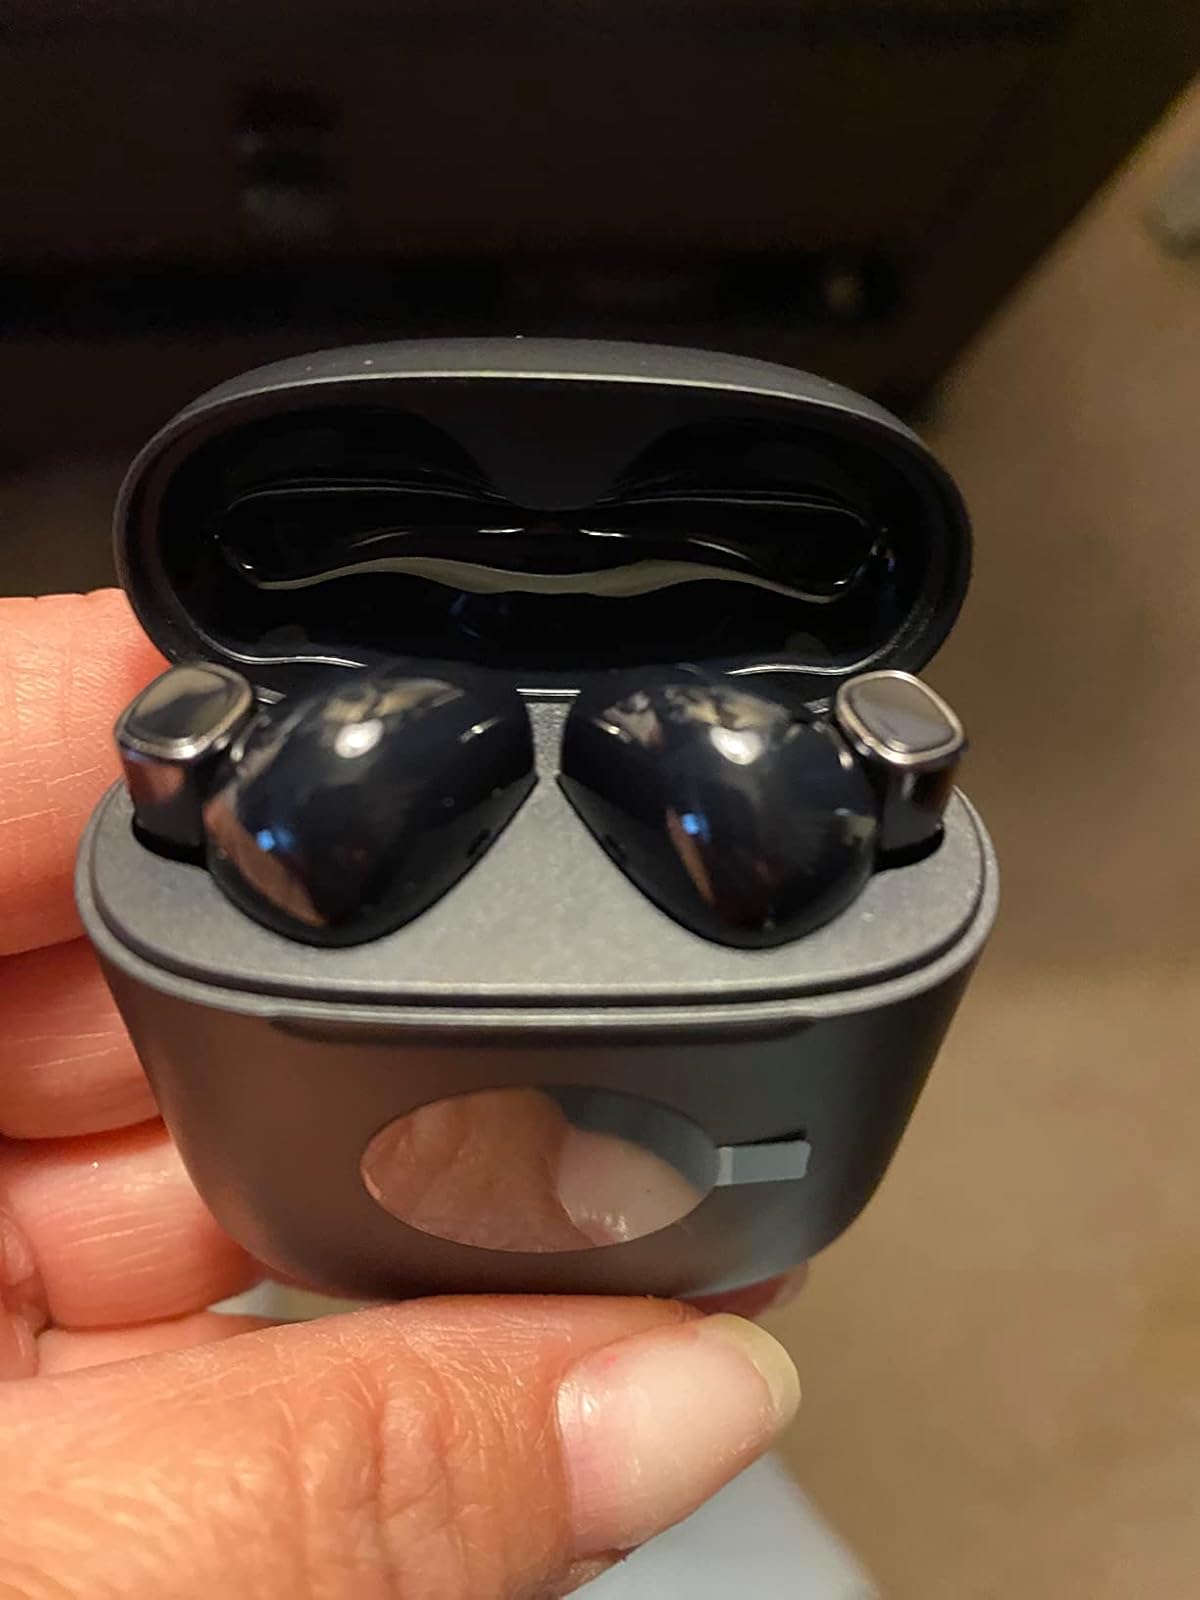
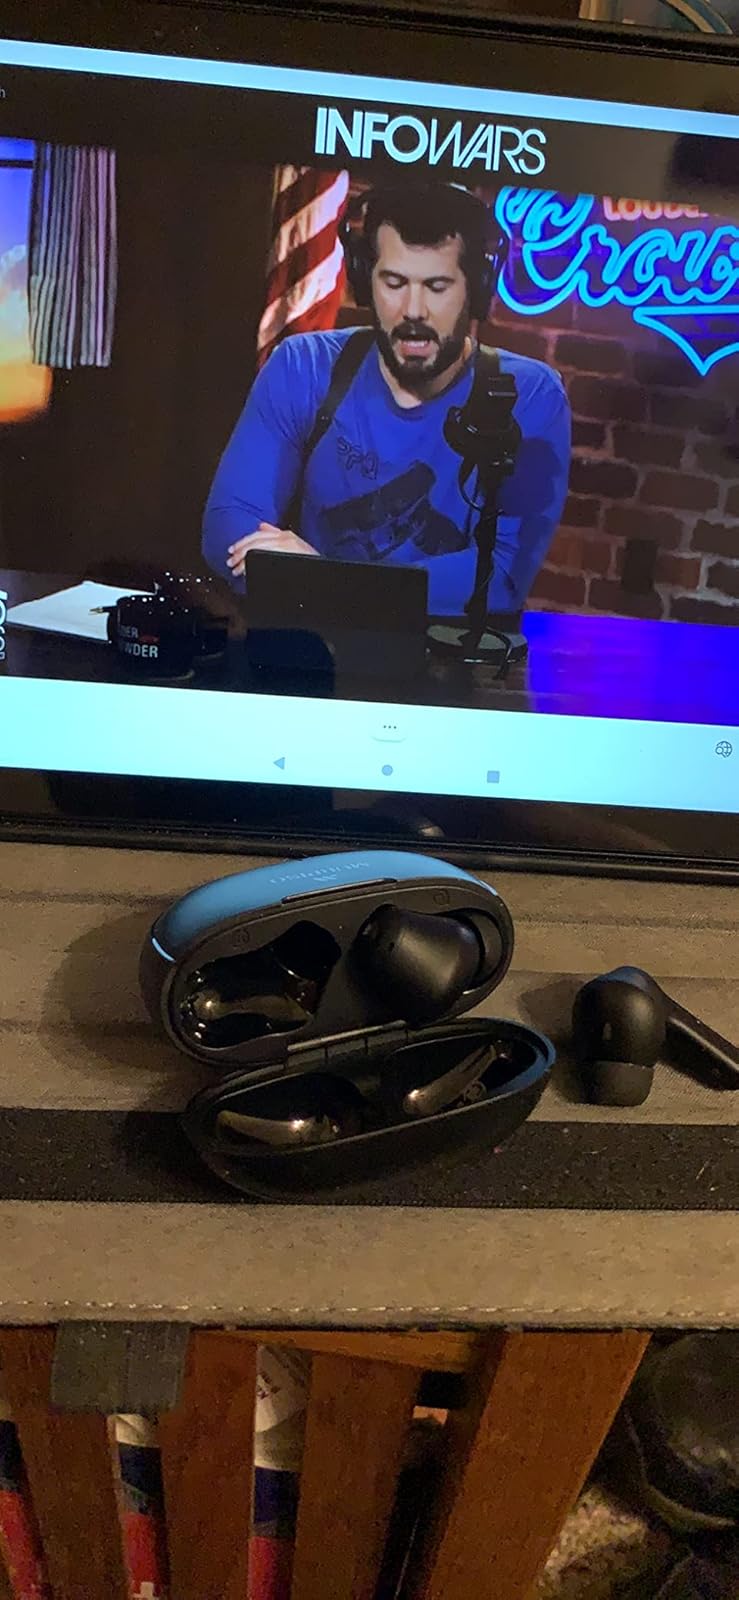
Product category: earbuds
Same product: no